Thanapob Leeratanakachorn

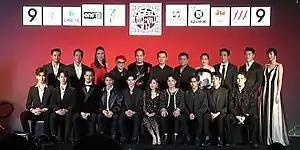
Thanapob with the cast members and executives of "In Family We Trust"

Thanapob started his career by performing in music videos like "It's Time to Listen" by Da-Endorphine. His debut as a television actor was in the "Club Friday: The Series" episode "Once in Memory." (2012). In 2013, Thanapob joined Nadao Bangkok and was cast in the popular Thai TV show, "" directed by Songyos Sugmakanan, playing the role of Phai. His role in Hormones became his first notable role and gained him the popularity.